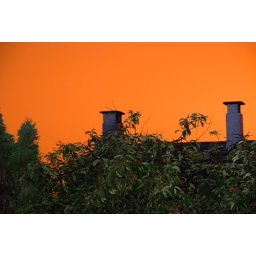
Our neighbour's roof in the orange light of storm clouds.